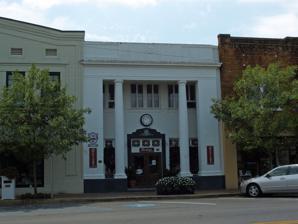
Building: Bank of Fairhope
Country: United States of America
Year built: 1927
United States historic place Bank of Fairhope U.S. National Register of Historic Places Location 396 Fairhope Ave., Fairhope, Alabama Coordinates 30°31′22″N 87°54′12″W / 30.52278°N 87.90333°W / 30.52278; -87.90333 ( Bank of Fairhope ) Area less than one acre Built 1927 Built by M. Dyson and Co. Architect William March Architectural style Classical Revival MPS Fairhope MRA NRHP reference No. 88001008 Added to NRHP July 1, 1988 The Bank of Fairhope , at 396 Fairhope Ave. in Fairhope, Alabama , United States, was built in 1927.  It was listed on the National Register of Historic Places in 1988. It has also been known as the Press Register Building .  It was designed by Mobile architect William March in Classical Revival style. It was built of hollow clay tile supplied by the Clay Products Company, a local firm. References